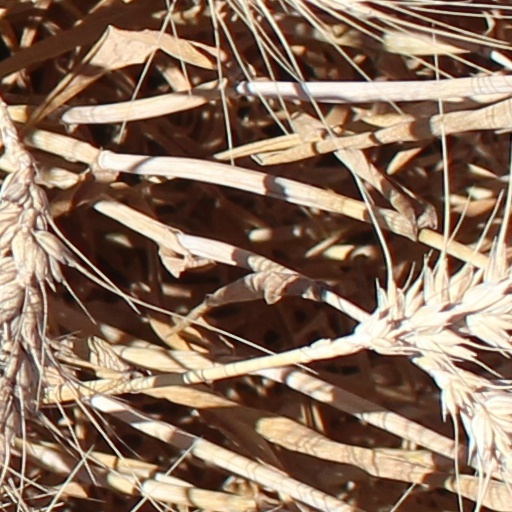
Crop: wheat